Greater Underwater Propulsion Power Program

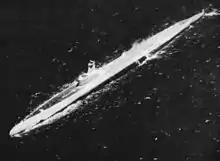
after GUPPY I.

The Greater Underwater Propulsion Power Program (GUPPY) was initiated by the United States Navy after World War II to improve the submerged speed, maneuverability, and endurance of its submarines. (The "Y" in the acronym was added for pronounceability.)